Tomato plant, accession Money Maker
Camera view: horizontal (90 deg, fisheye); turntable rotation: 60 degrees
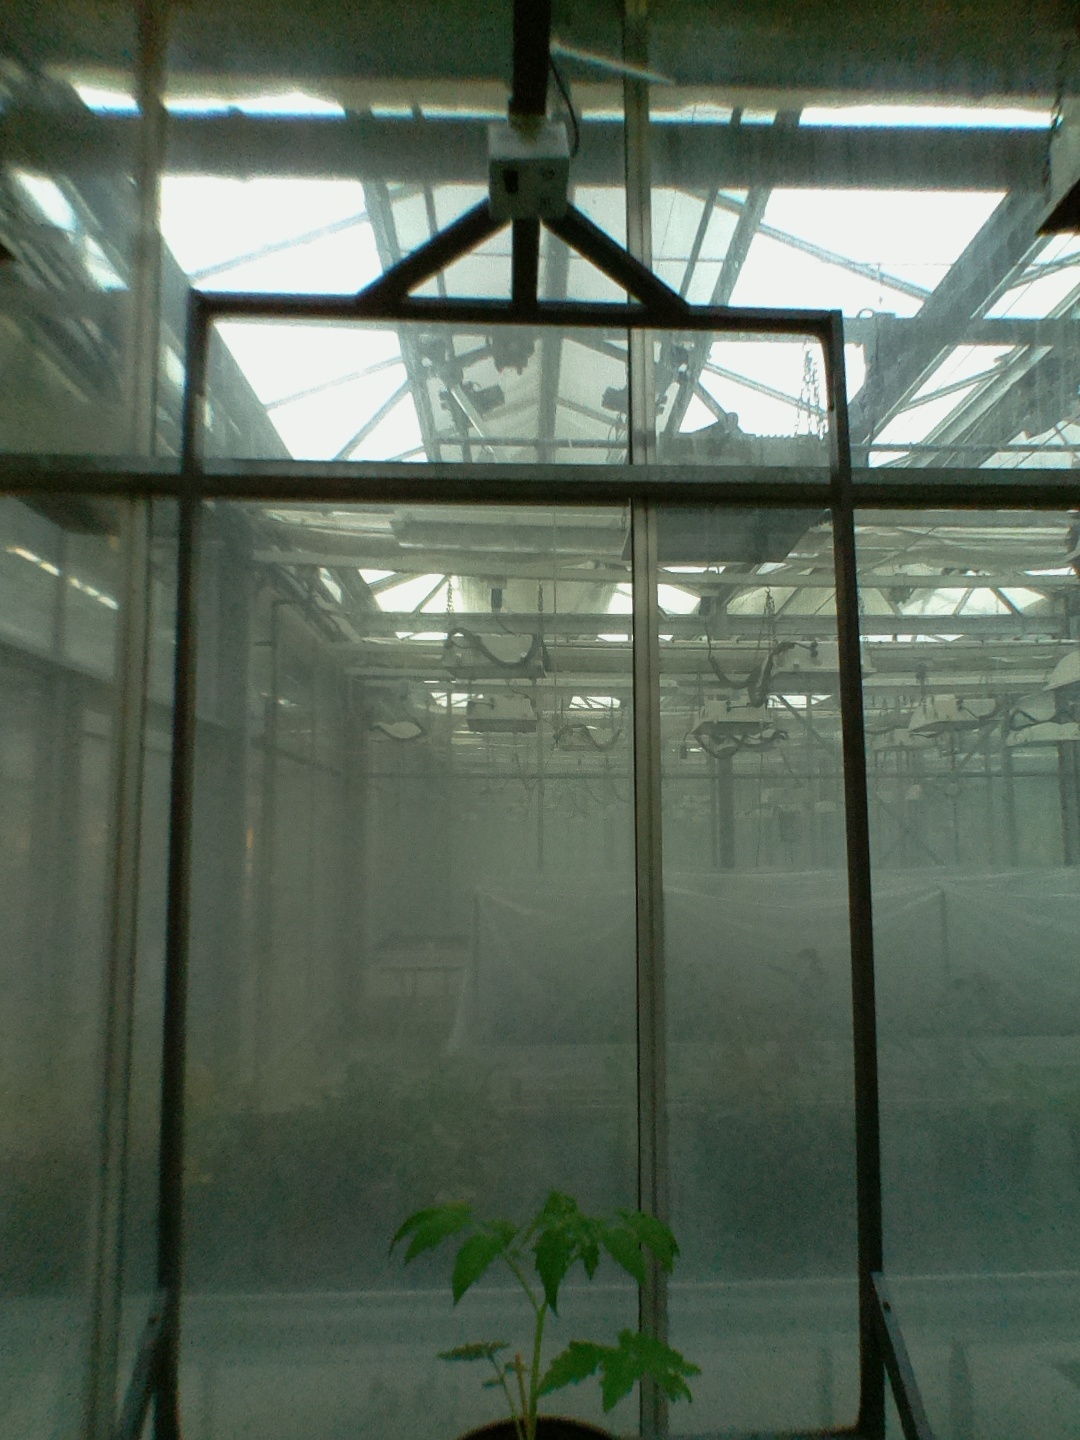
BBCH growth stage 13: 6 of true leaves visible